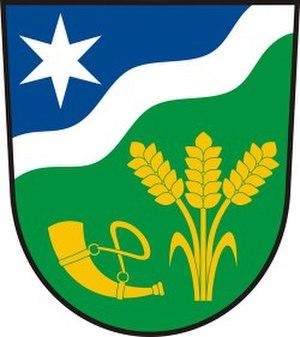
Lukavice est une commune du district de Rychnov nad Kněžnou, dans la région de Hradec Králové, en République tchèque. Sa population s'élevait à 617 habitants en 2017.